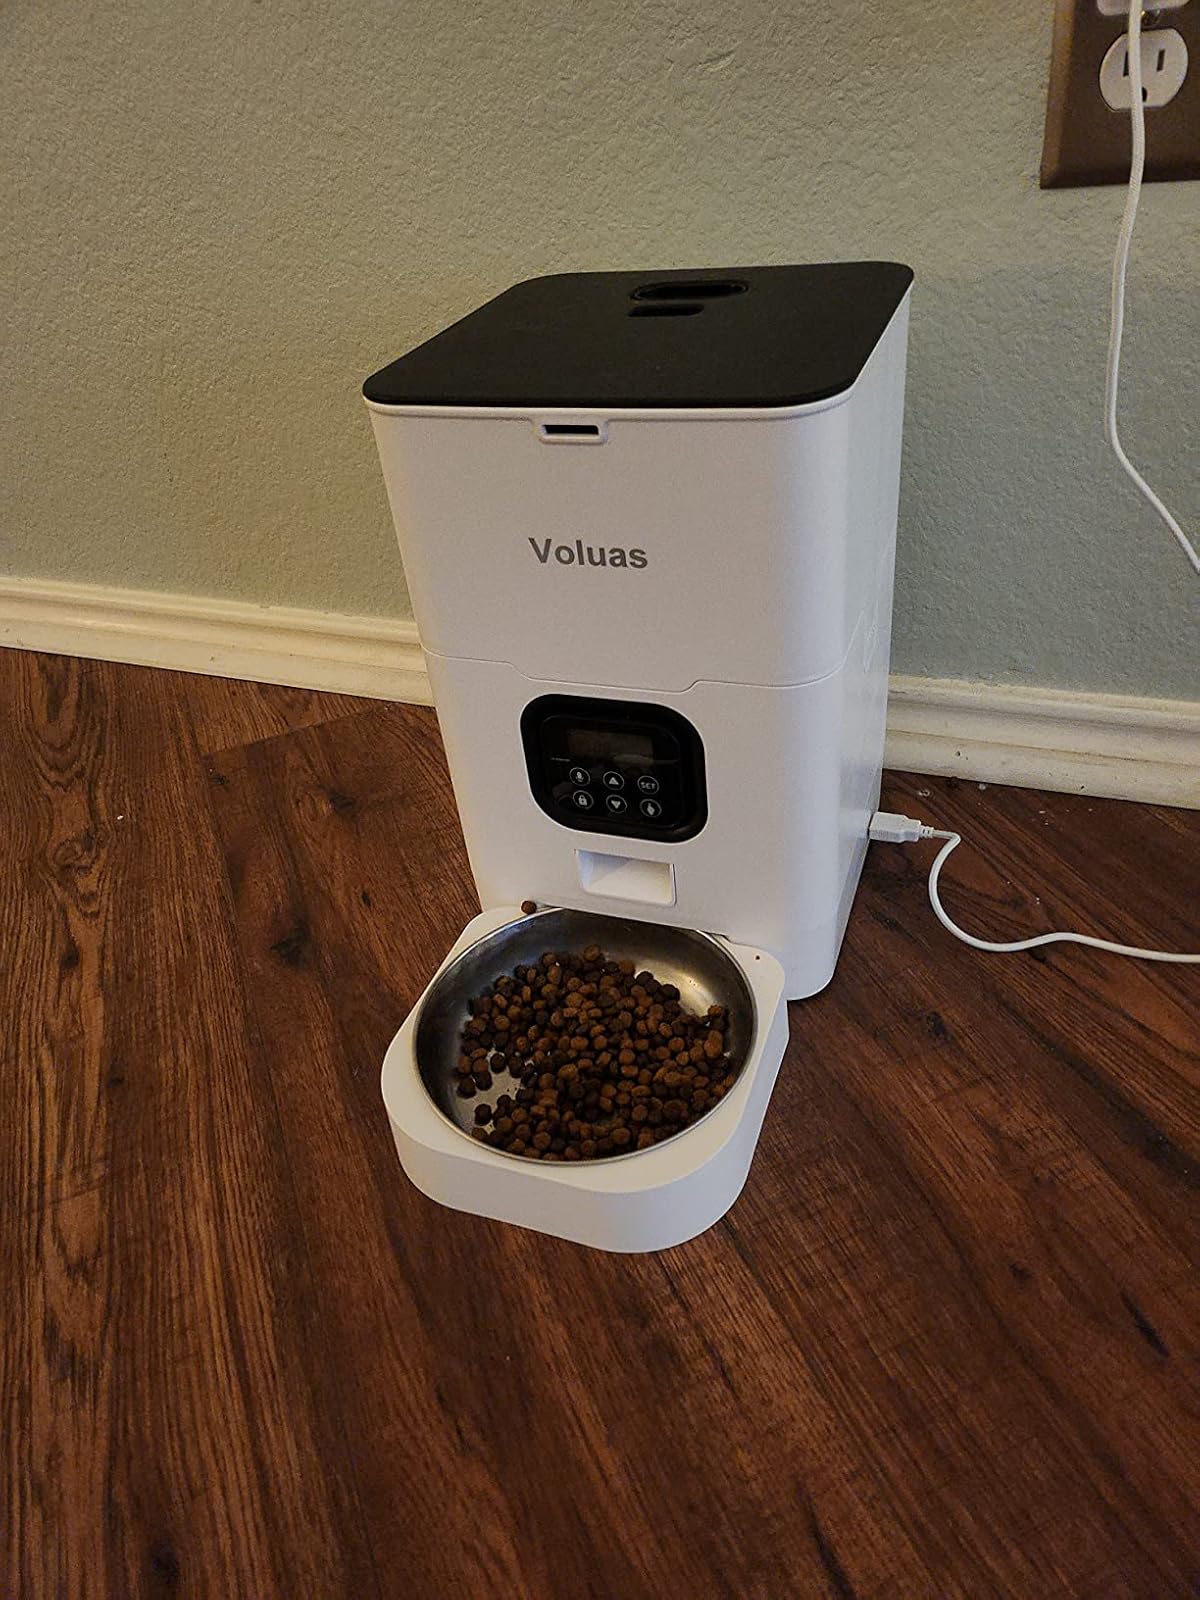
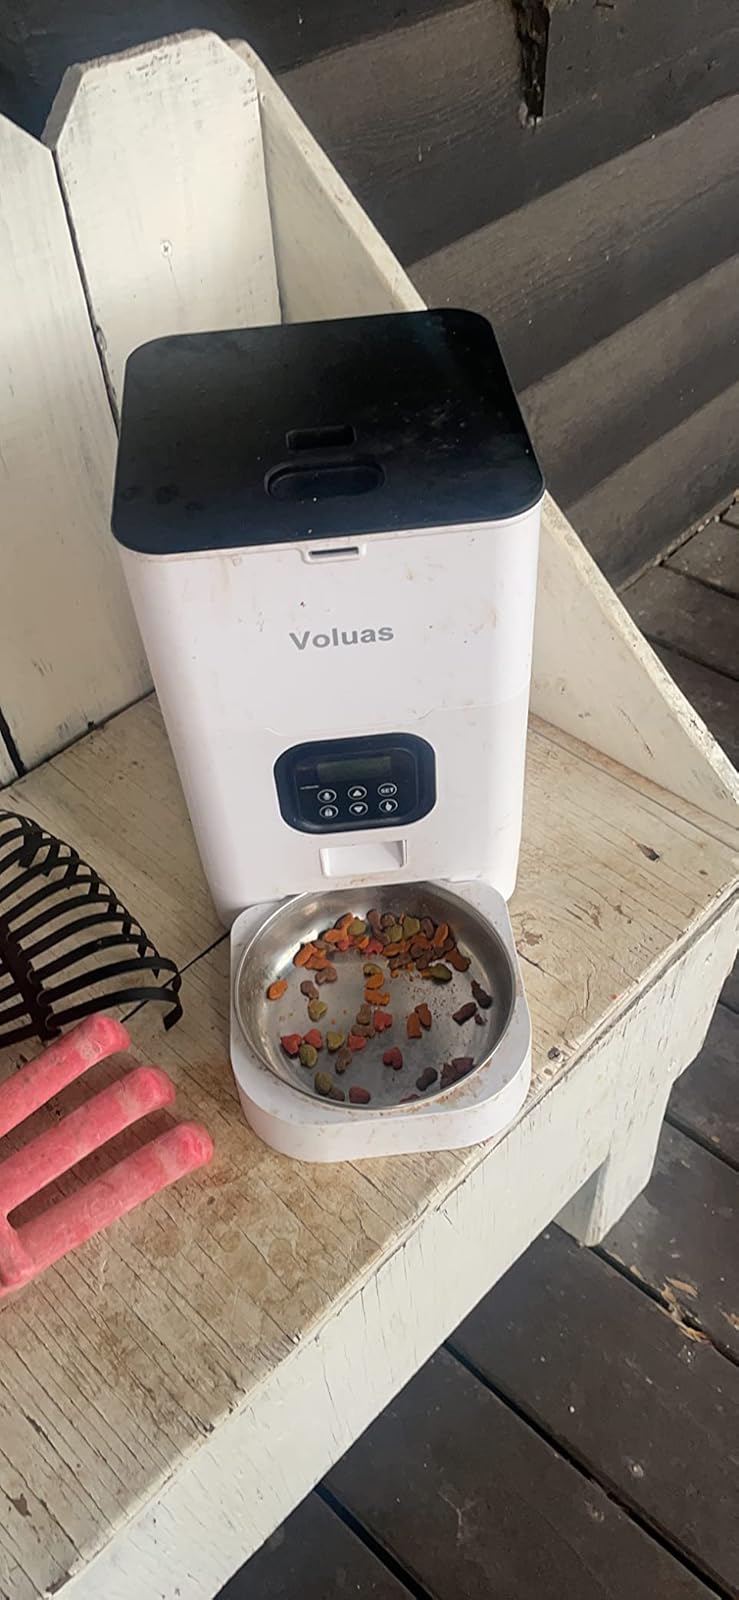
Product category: items_feeder
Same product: yes